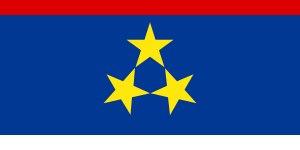
Le drapeau de Voïvodine est l'emblème de la province serbe autonome de Voïvodine. Il est basé sur le Drapeau de la Serbie. Dans le drapeau de Serbie les trois bandes rouge, bleue et blanche ont la même largeur, mais dans celui de la Voïvodine le champ bleu est beaucoup plus large. L'utilisation des couleurs du drapeau serbe veut dire que la Voïvodine appartient à la Serbie. Le drapeau a trois étoiles jaunes qui représentent : Bačka, Banat serbe et Syrmie, parties de la Voivodine, mais il ressemble aussi au Drapeau européen, signifiant que la Voïvodine est une région européenne, et attend d'être un membre de l'Union européenne.